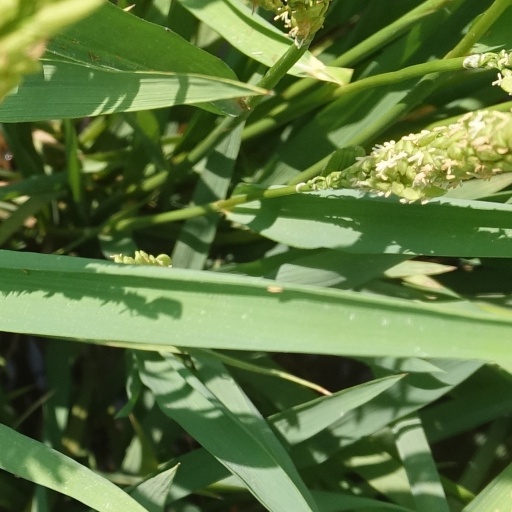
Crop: rice